Japanese clothing

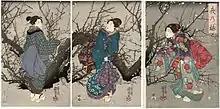
The overall silhouette of the kimono transformed during the Edo period due to the broadening of the , lengthening of the sleeves, and the style of wearing multiple layered kimono (Utagawa Kuniyoshi, "Plum Blossoms at Night", woodblock print, 19th century).

During the Edo period (1603–1867 CE), both Japan's culture and economy developed significantly. A particular factor in the development of the Edo period was the early Genroku period (1688–1704 CE), wherein "Genroku culture" - luxurious displays of wealth and increased patronage of the arts - led to the further development of many art forms, including those of clothing. Genroku culture was spearheaded by the growing and increasingly-powerful merchant classes; the clothing of classes, representative of their increasing economic power, rivalled that of the aristocracy and samurai classes, brightly coloured and utilising expensive production techniques, such as handpainted dyework. , a damask fabric, also became the preferred material for kimono at this time, replacing the previously popular plain-weave silk, which had been used to create .